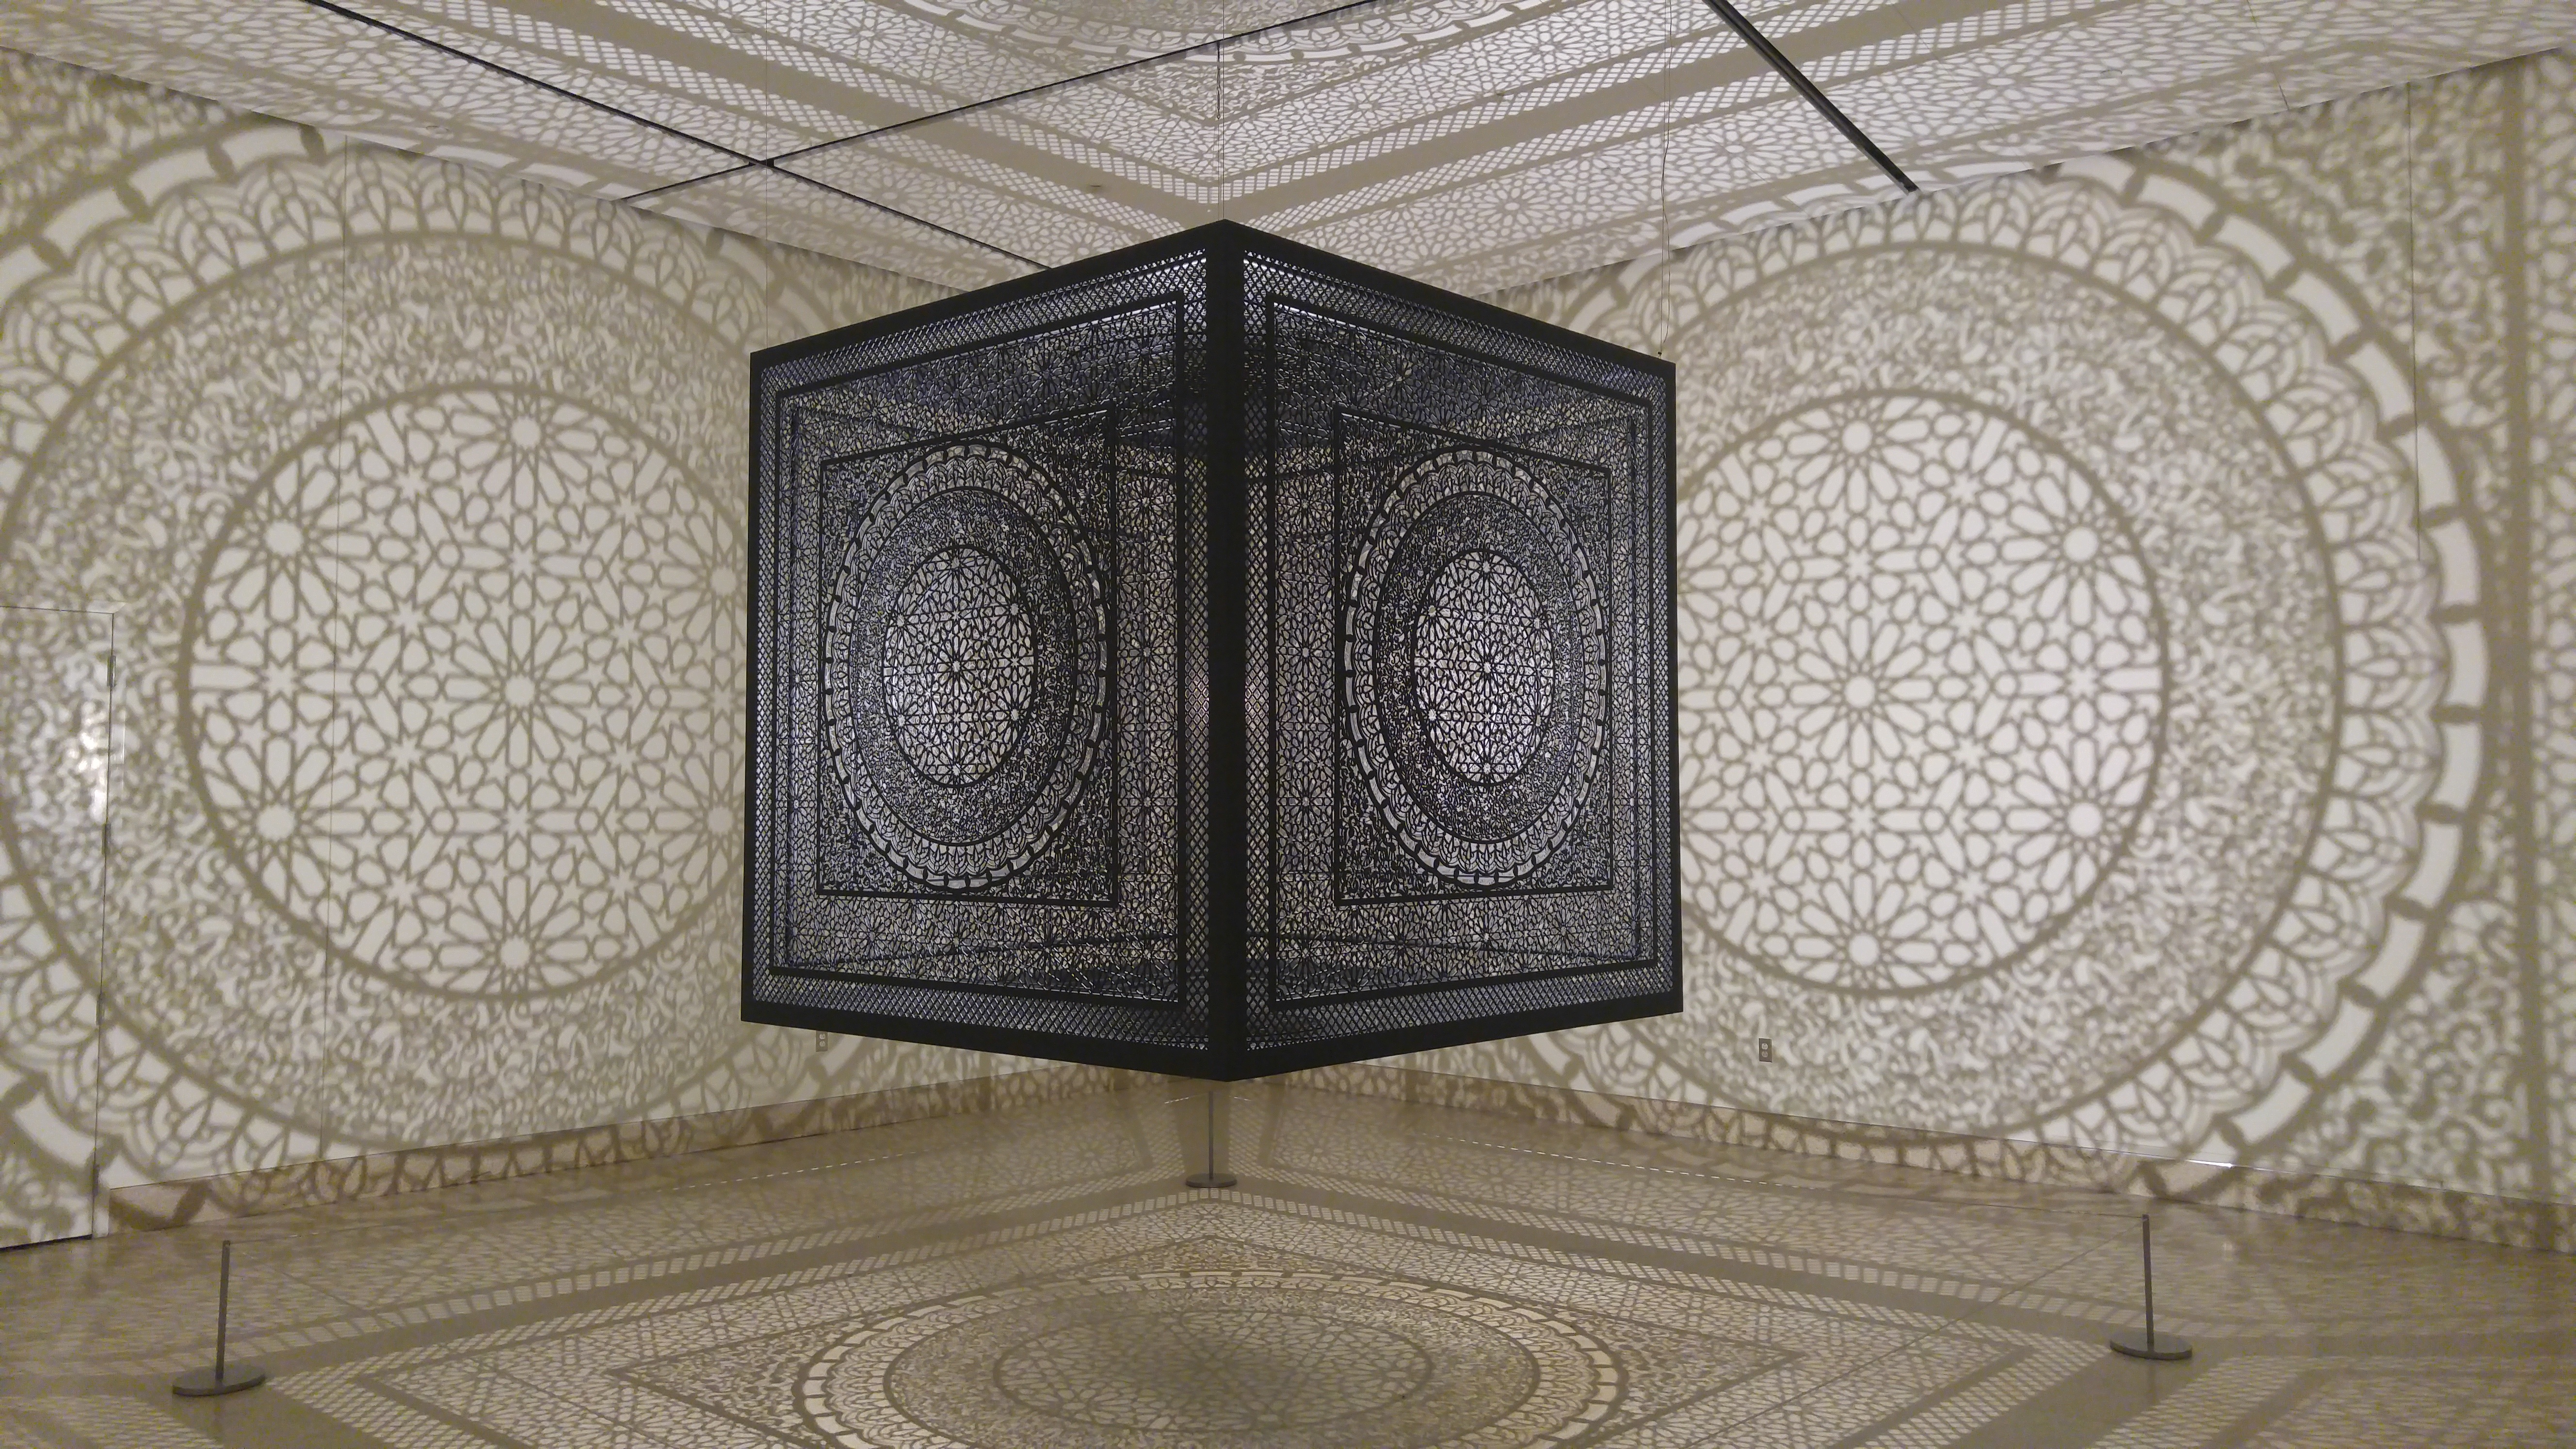
creative, structure, floor, wall, arch, ceiling, geometric, geometry, tile, furniture, room, modern, interior design, art, design, symmetry, mosaic, beautiful, vault, dome, flooring, trippy